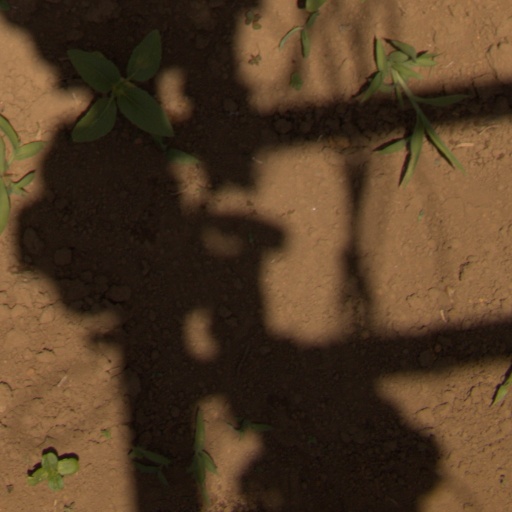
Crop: Jerusalem artichoke